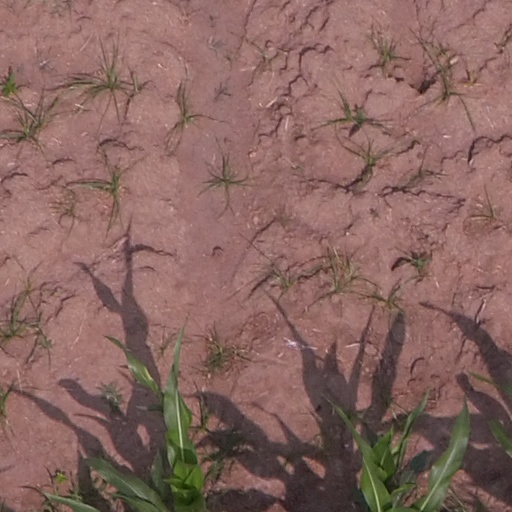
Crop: maize; corn